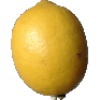
Label: Lemon 1